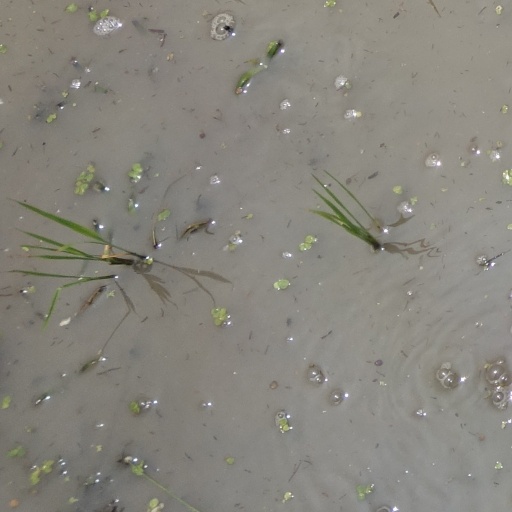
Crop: rice